Samantha Dubois

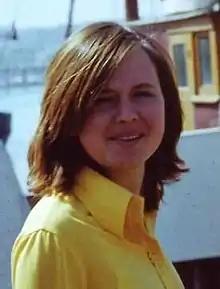
Samantha Dubois in April 1974 onboard tender heading out to "Radio Caroline" vessel Mi Amigo

Samantha Dubois (15 January 1955 – 1 October 1992) was a radio presenter on Radio Caroline during the 1970s and again in 1984.